Walter HWK 109-507

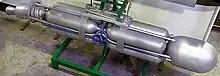
Rocket motor, casing removed

The engine's fuel chemistry used 80% high test hydrogen peroxide or 'T-Stoff'. This was a 'cold cycle' engine; the peroxide acted as a monopropellant and was decomposed by a catalyst into superheated steam and oxygen. The catalyst used was a consumable liquid solution of calcium permanganate or 'Z-Stoff'. As this catalyst is consumed, the engine is regarded as a bipropellant engine.